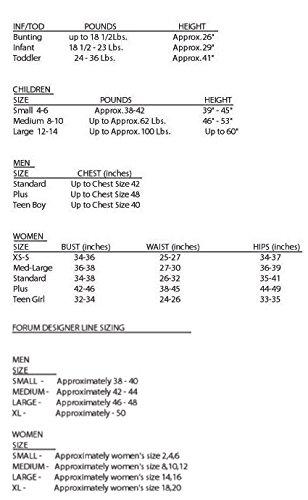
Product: Forum Novelties Women's Santa's Little Ho Ho Ho Costume
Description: This Fun and Festive Santa's Little Helper Costume includes santa hat, choker, dress, puff sleeves, and comedic "Santa's little Ho Ho Ho" panty.
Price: $26.99